Horsey (film)

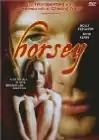
Original movie poster

Horsey is a 1997 Canadian independent film starring Holly Ferguson and Todd Kerns that was directed by Kirsten Clarkson. Described in its tagline as "A Gritty Tale of Love, Ambition, and Addiction", the film was the first film for actors Kerns and Ferguson, as well as for director and writer Kirsten Clarkson. Although Ferguson would go on to act in several other films and TV series (including 2005's "Dark Water"), neither Kerns nor Clarkson would work on another film (as of 2007).